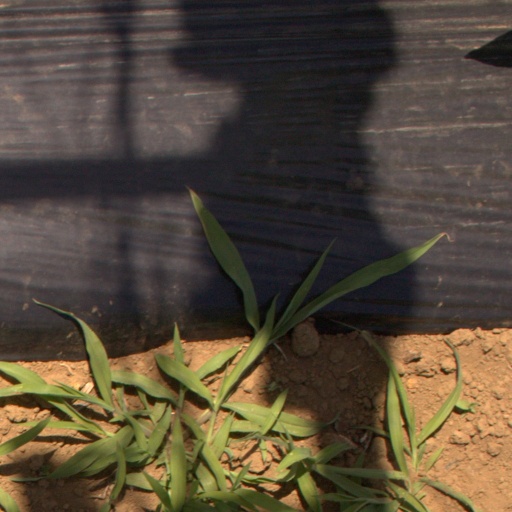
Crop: Jerusalem artichoke